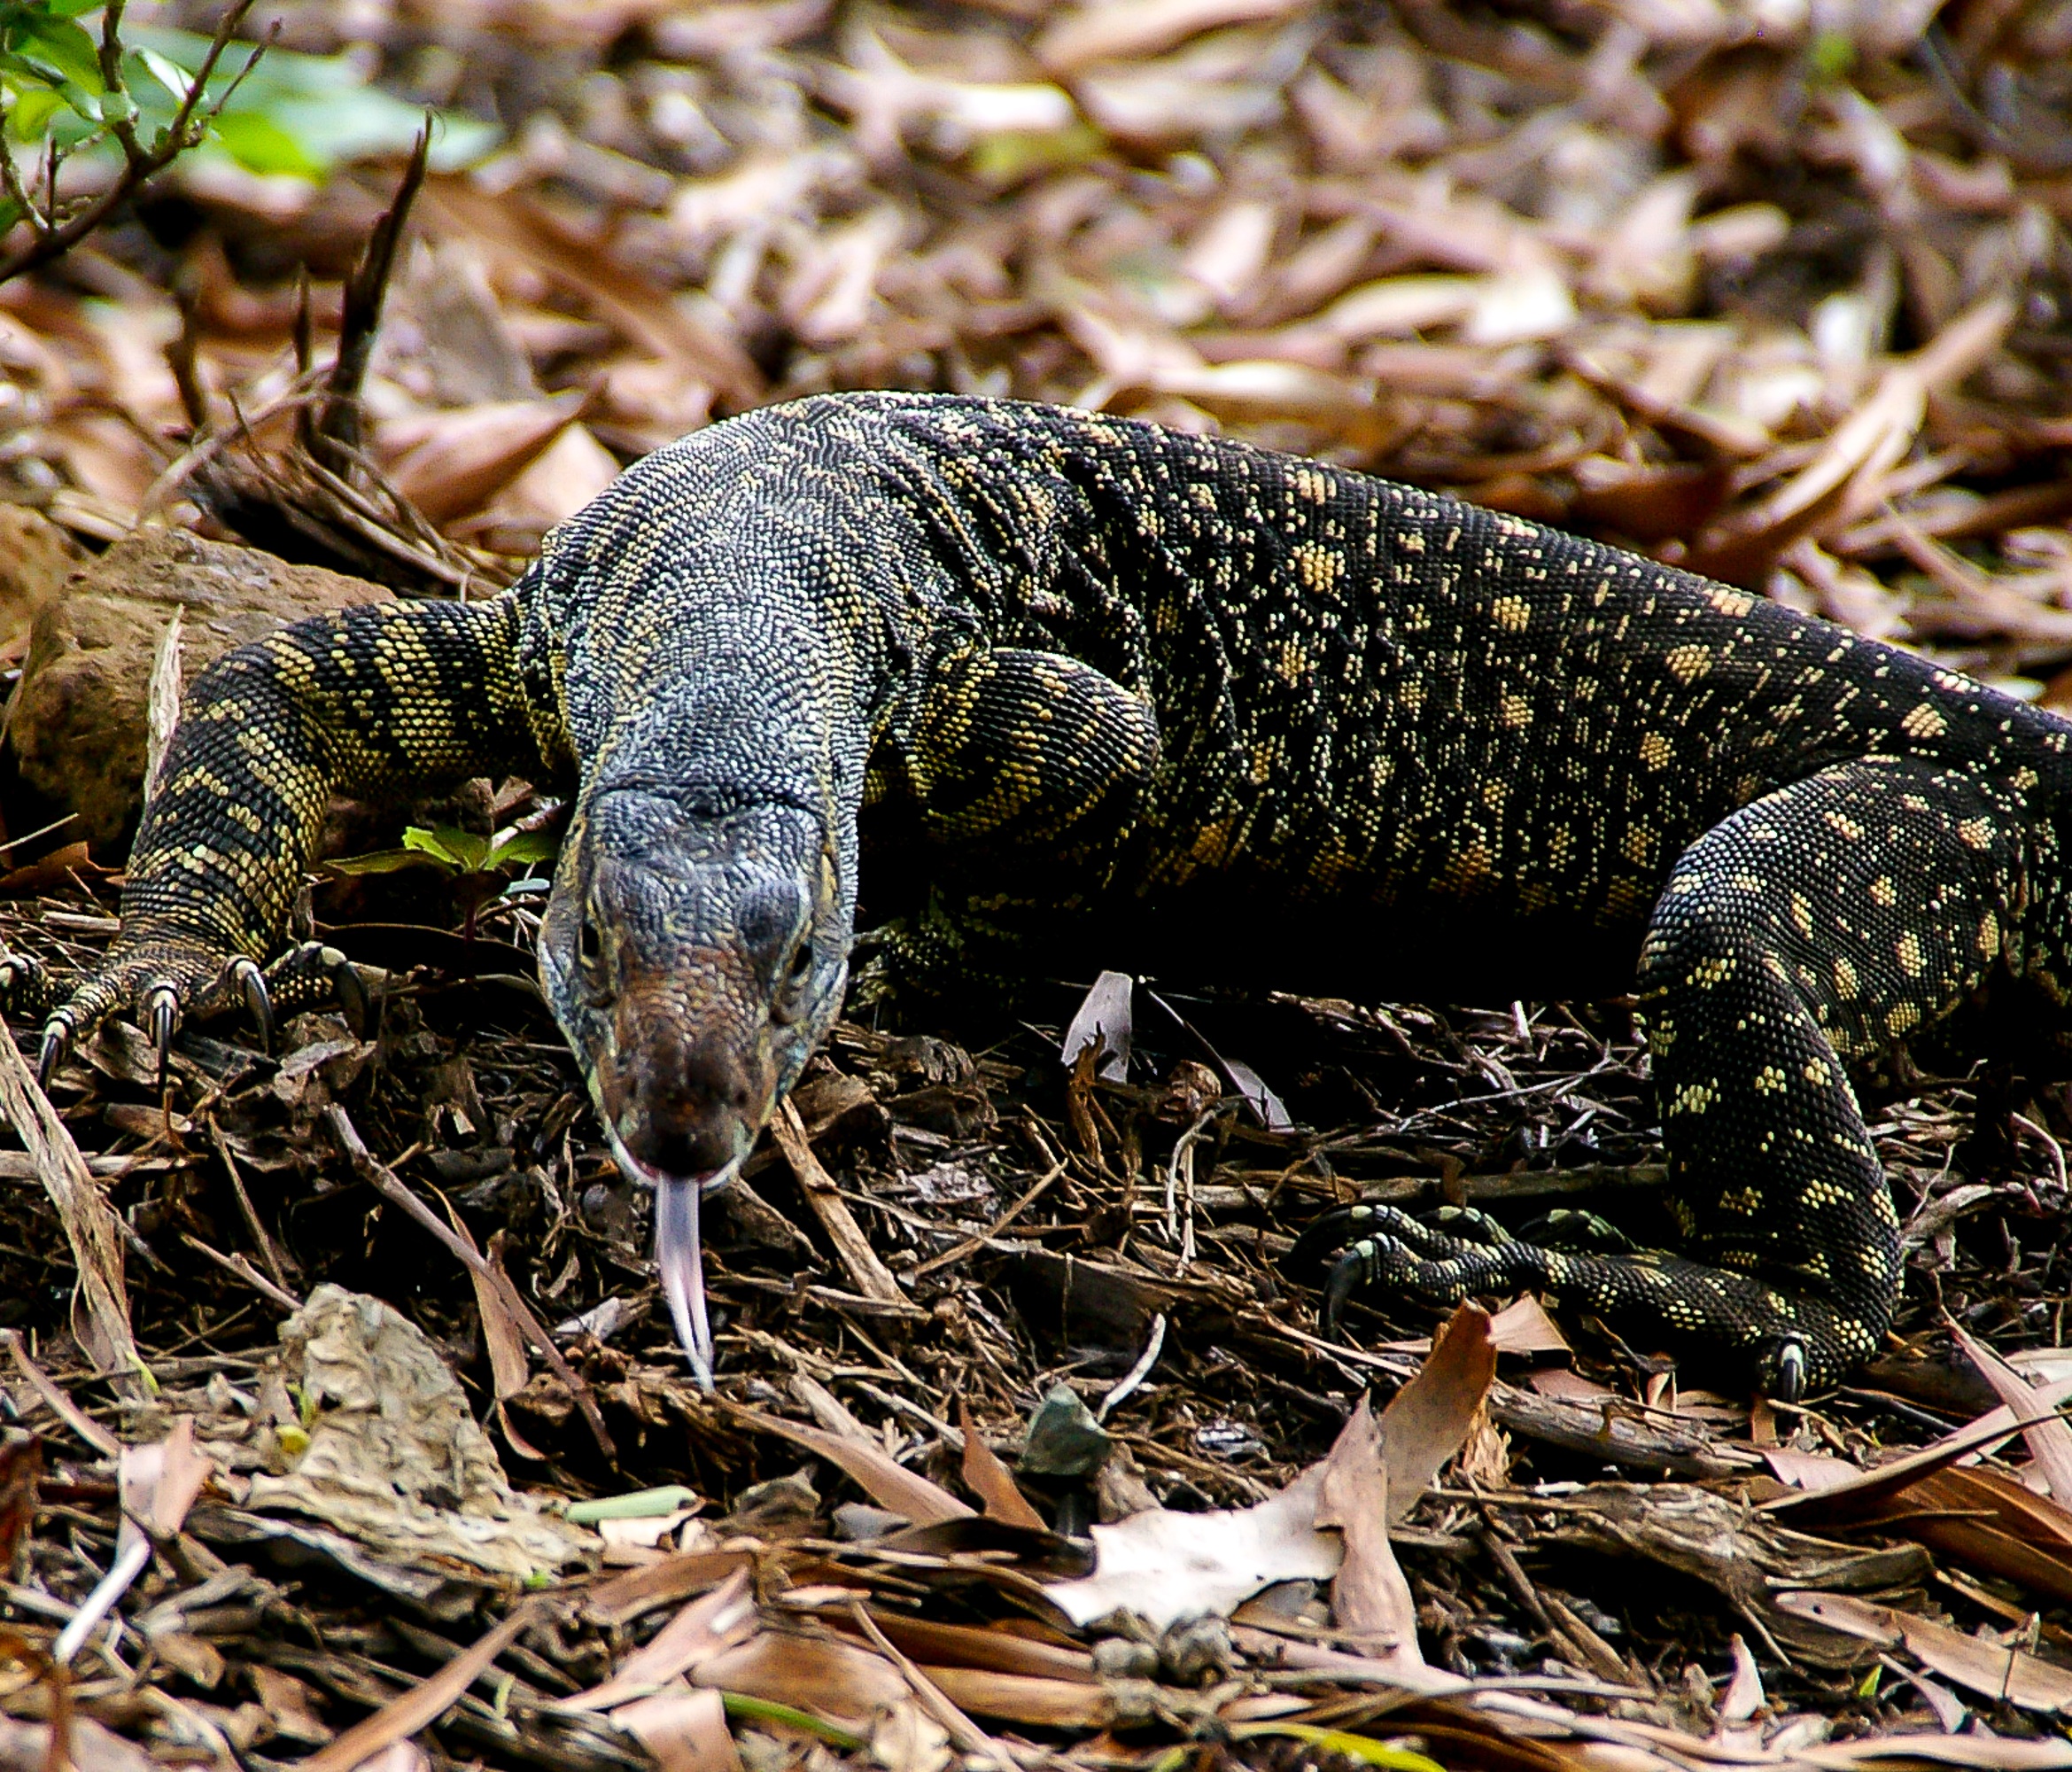
forest, wildlife, reptile, fauna, lizard, alligator, australia, vertebrate, tongue, goanna, queensland, monitor lizard, komodo dragon, scaled reptile, nature close up